Brayford Pool

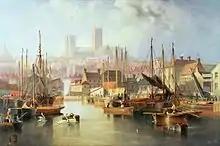
The Brayford Pool and Lincoln Cathedral by John Wilson Carmichael

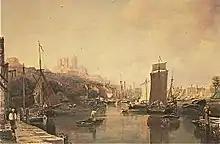
Peter De Wint, Brayford Pool from the Foss Dyke c.1820

Brayford Pool is the oldest inland harbour in the United Kingdom. The adjacent land is known variably as Brayford Waterfront and Brayford Wharf.